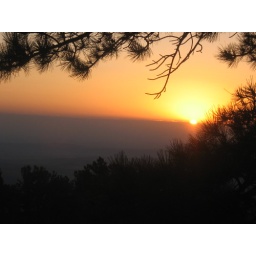
After rubbing my eyes open, I took this from my bed in the back of the truck